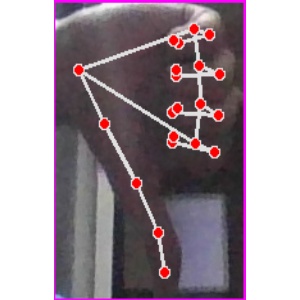
अक्षर: फ